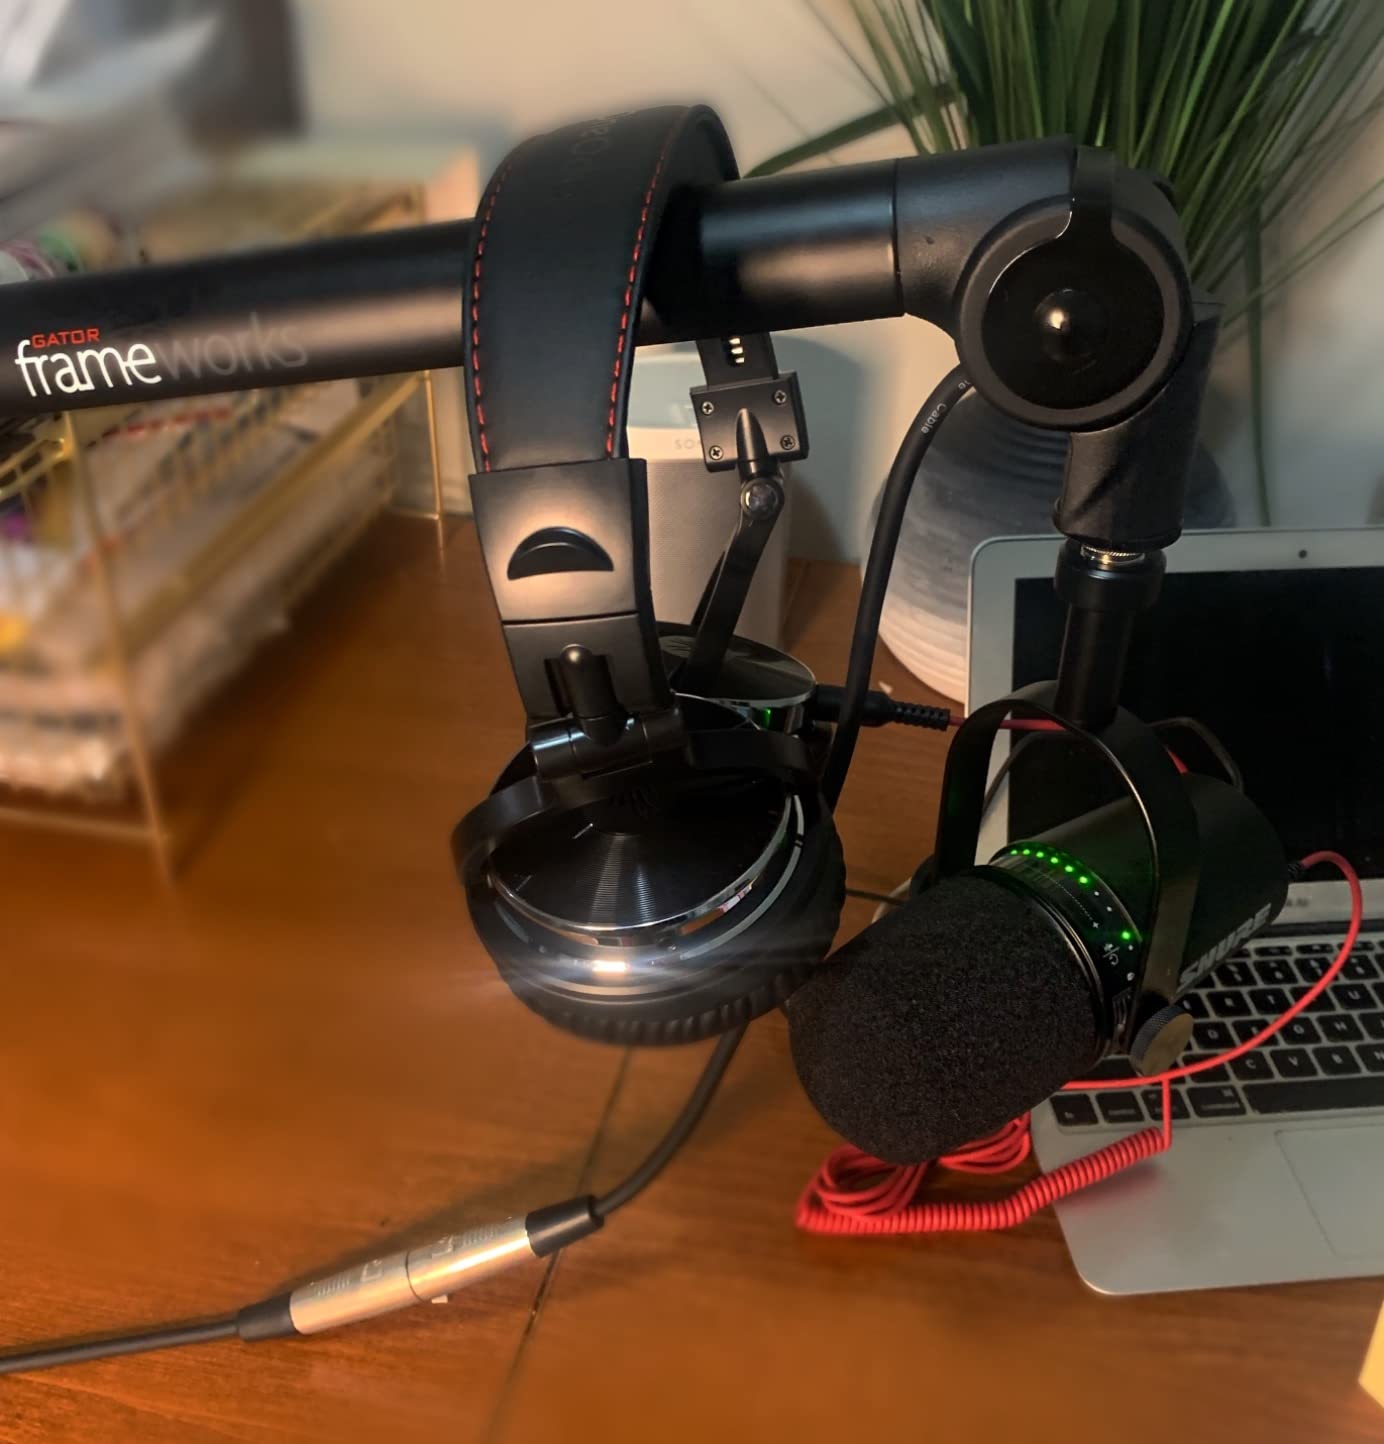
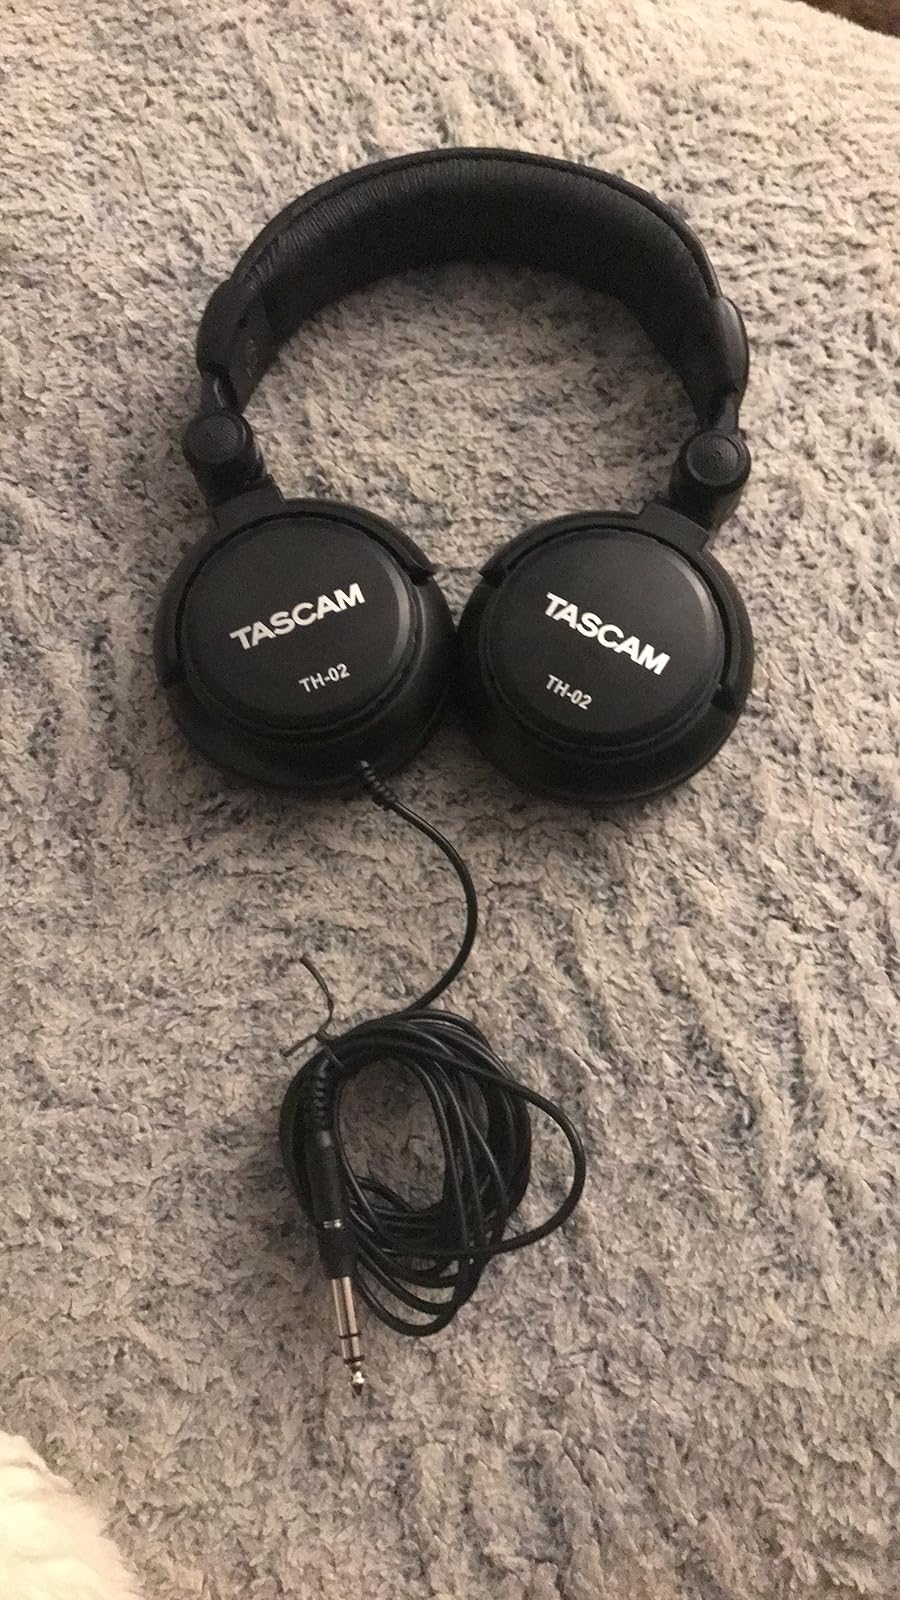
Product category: headphones
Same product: no